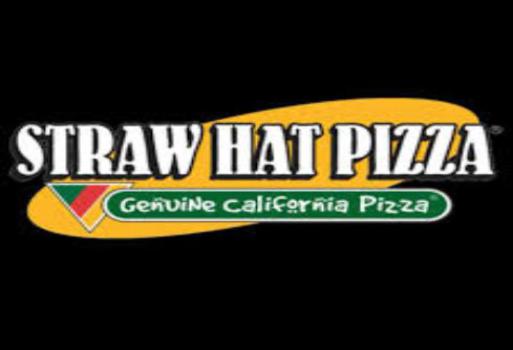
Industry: Food